Question: Please indicate a possible affordance area of the boxing_punching_bag that can be used for punching
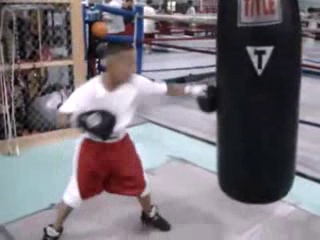
Answer: [216.5, 0, 300.5, 205]